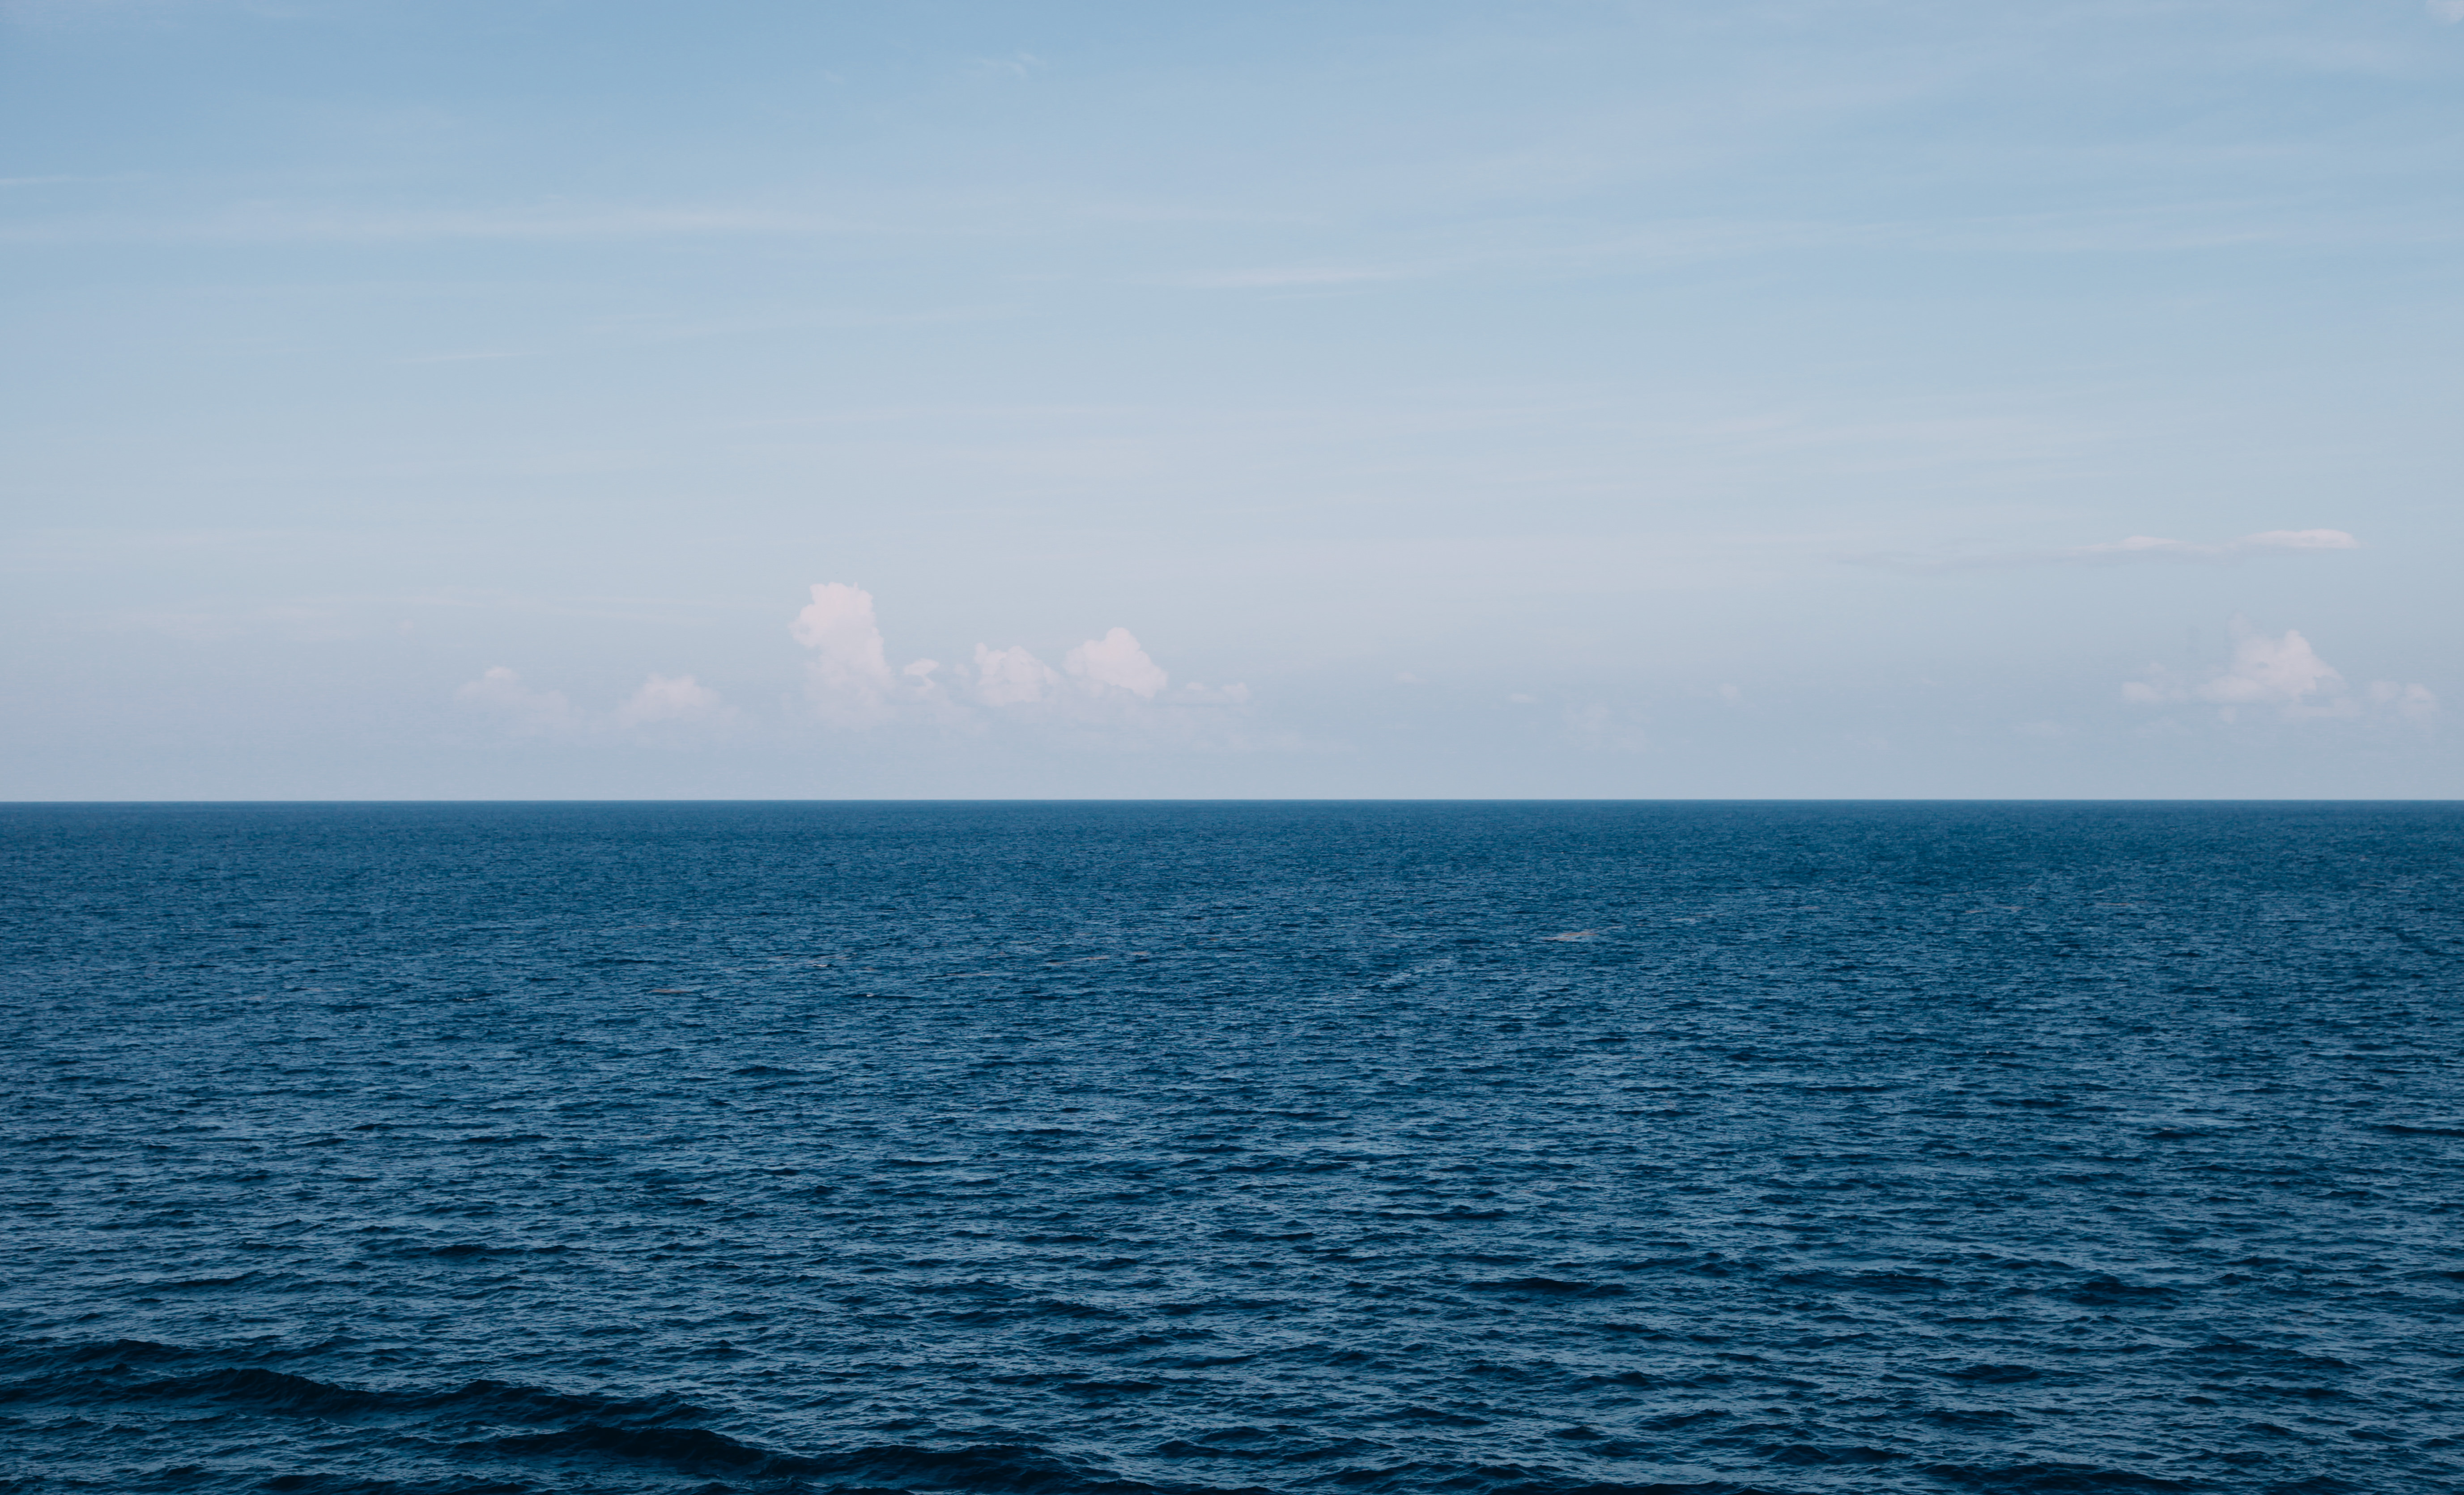
beach, sea, coast, water, nature, ocean, horizon, cloud, sky, shore, idyllic, vehicle, scenic, seascape, bay, body of water, cape, blue water